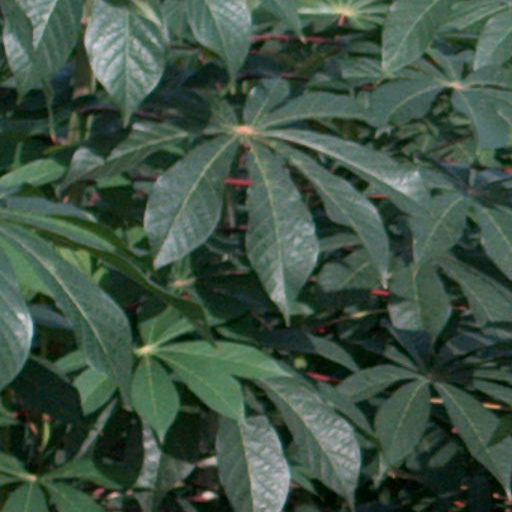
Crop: cassava